Coretta Scott King Award

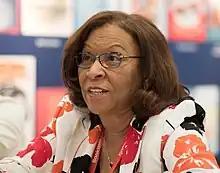
Drapper speaking sitting down

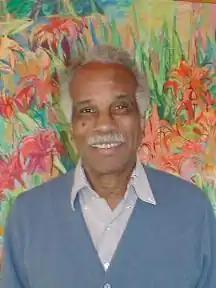
Bryan smiling against a floral background

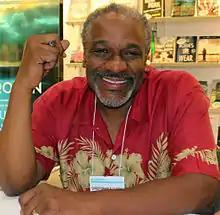
Paul Curtis smiling with a raised hand

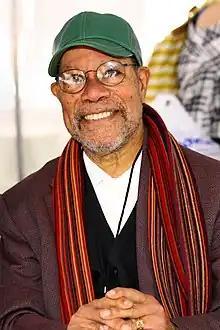
Pinkney smiling

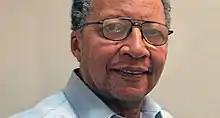
Tightly cropped photo of Dean Myers' face

From 2010 the Coretta Scott King Awards include the Coretta Scott King–Virginia Hamilton Award for Lifetime Achievement, or Virginia Hamilton Award. It is presented to creators and practitioners alternately: in even years, to an African American writer or illustrator of books for children or young adults; in odd years, to a practitioner for "active engagement with youth using award-winning African American literature for children and/or young adults, via implementation of reading and reading related activities/programs."